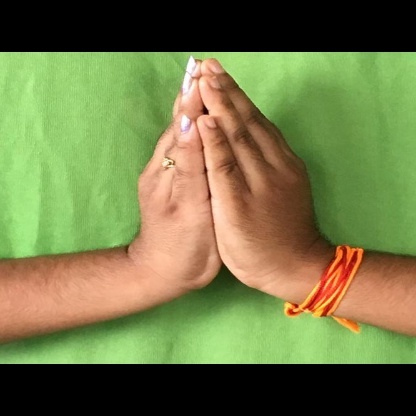
Mudra: Kapotham